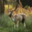
Label: deer